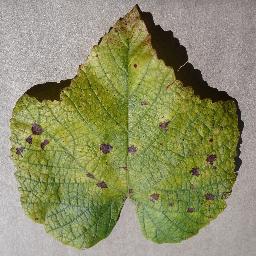
Label: Grape___Leaf_blight_(Isariopsis_Leaf_Spot)